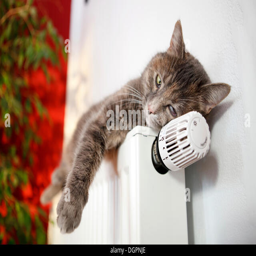
lazy cat lying on a heater